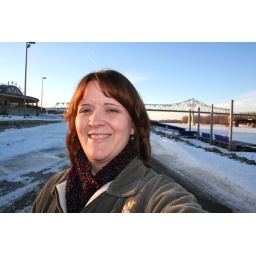
Took my car in for an oil change to Winona--the Interstate bridge from Winona, MN to Wisconsin is behind me